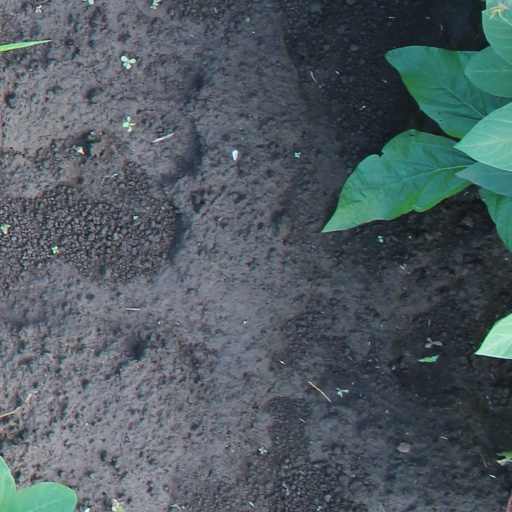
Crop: soybean